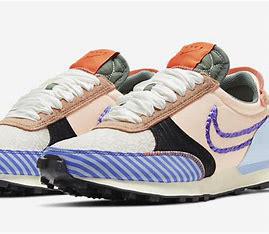
Brand: Nike
Model: Dbreak Type